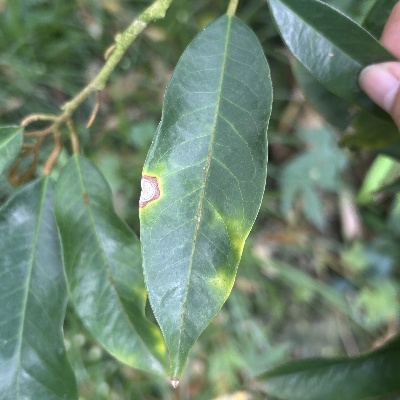
Label: Leaf_Colletotrichum